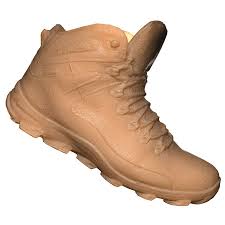
Waste category: shoes